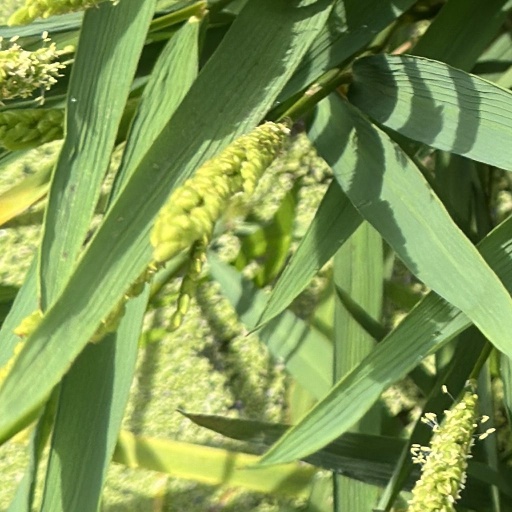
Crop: rice